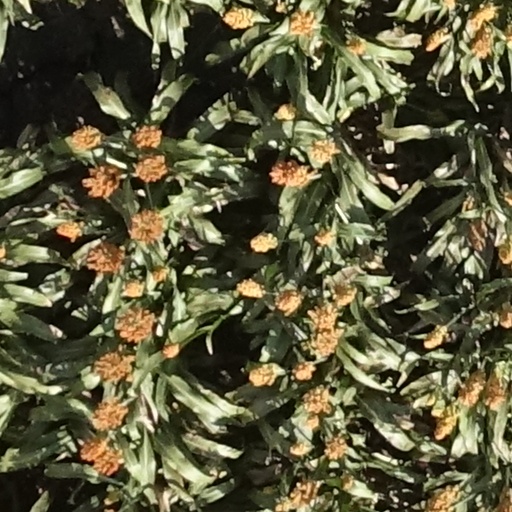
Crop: sorghum